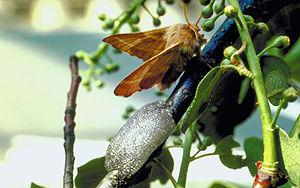
La Livrée des forêts est une espèce nord-américaine d'insectes lépidoptères appartenant à la famille des Lasiocampidae et au genre Malacosoma.